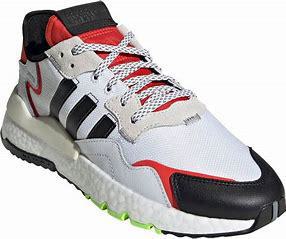
Brand: adidas
Model: originals Adidas Originals Nite Jogger